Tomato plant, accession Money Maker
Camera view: bottom (45 deg); turntable rotation: 300 degrees
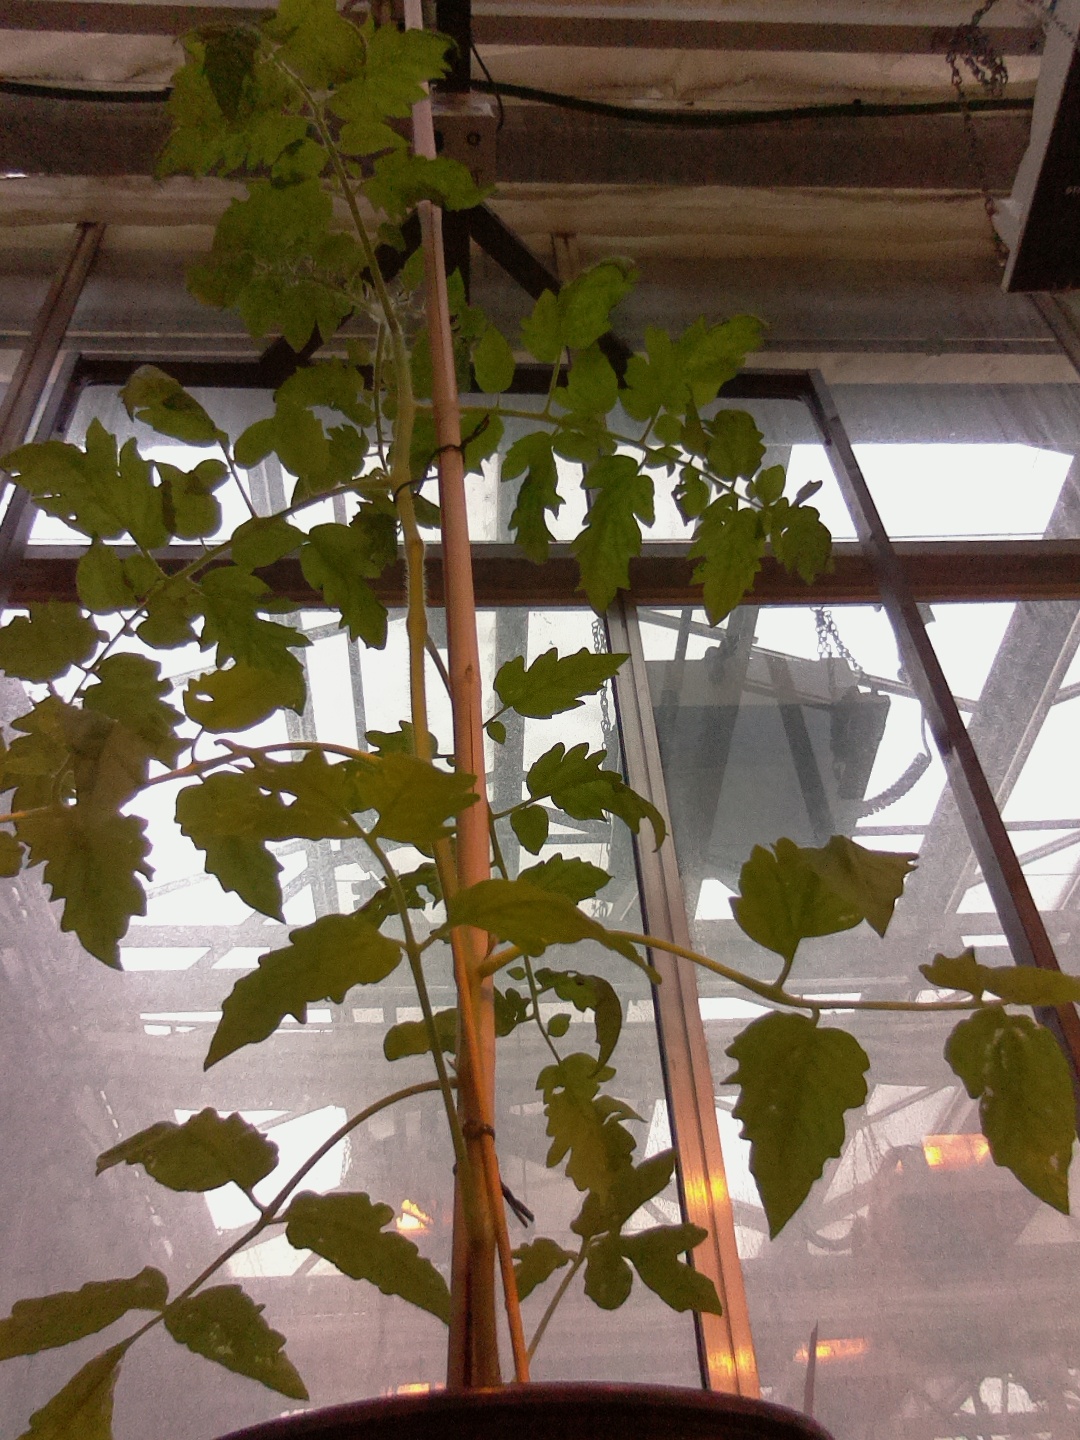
BBCH growth stage 54: 4 inflorescences visible